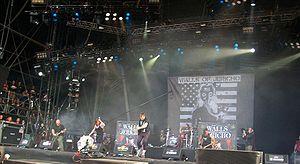
Walls of Jericho est un groupe de punk hardcore et de metalcore américain, originaire de Détroit, dans le Michigan. Leur premier album studio, intitulé A Day and a Thousand Years, est publié en 1999. Peu après, la même année, le groupe signe avec Trustkill Records et publie son premier véritable album, The Bound Feed the Gagged, suivi de All Hail the Dead, et With Devils Amongst Us All.